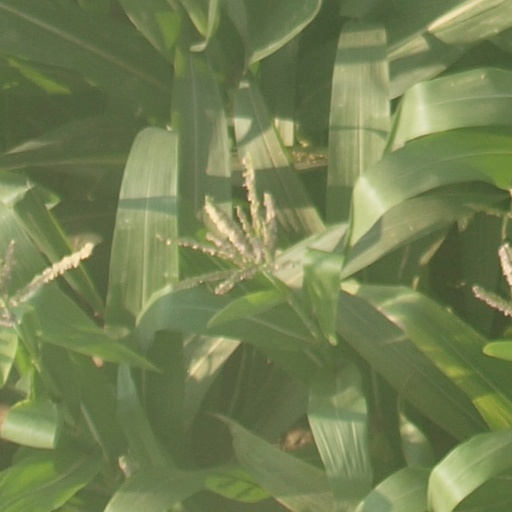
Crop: maize; corn